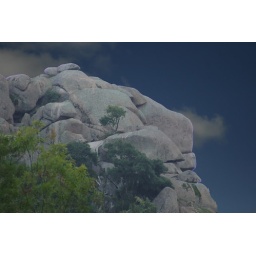
A rock in the shape of a lions head